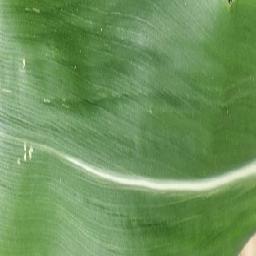
Label: Corn___healthy